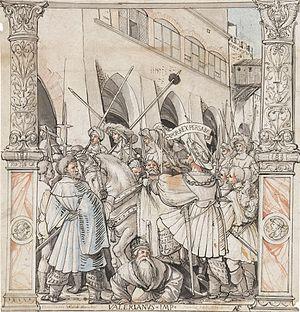
Une humiliation est un rabaissement conduisant à une mortification, un état d'impuissance ou soumission. L'humiliation peut être faite depuis une agression, intimidation, maltraitance physique ou mentale, ou par embarras lorsque le comportement d'un individu est perçu comme socialement ou légalement inacceptable. Alors que l'humilité survient dans le but de rabaisser l'égo, l'humiliation implique une relation entre individus. Quoique cela soit plus rare, il est possible qu'un individu tente de s'humilier lui-même, par exemple dans un contexte sexuel, ou dans des situations plus complexes psychologiquement. Une humiliation peut entraîner une bagarre.